Bill Doolin

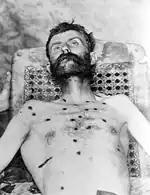
Posthumous photograph of Bill Doolin

Doolin escaped from jail on July 5, and took refuge with his wife in Lawson in the Oklahoma Territory. There, on August 24, Doolin was killed by a shotgun blast in a confrontation with Deputy U.S. Marshal Heck Thomas.